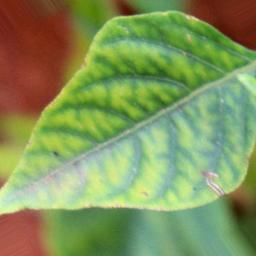
Label: nutritional